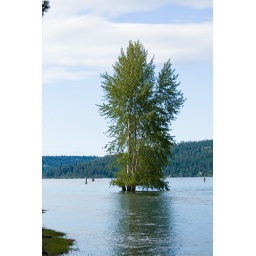
This tree normally stands well back from the water near where the Spokane River is fed from Lake Coeur d'Alene.